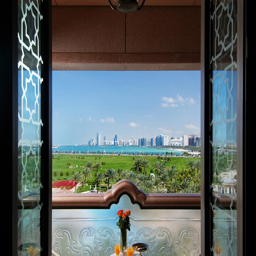
room also has sweeping views of the ocean .